An Inventory of Losses

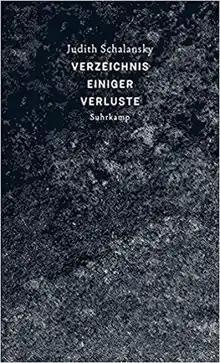
First edition

An Inventory of Losses is a book by Judith Schalansky originally published in Germany in 2018 by Suhrkamp Verlag. It placed fourth in Stiftung Buchkunst's "The Most Beautiful German Books" competition (German: Die schönsten deutschen Bücher) in 2019. Its English translation by Jackie Smith was published in 2020 by New Directions and MacLehose Press and awarded with the German Helen and Kurt Wolff Translator's Prize, the Warwick Prize for Women in Translation and the TA First Translation Prize. It was also longlisted for the 2021 International Booker Prize and 2021 National Book Award for Translated Literature.